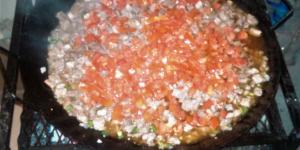
discada nortena para 50 personas